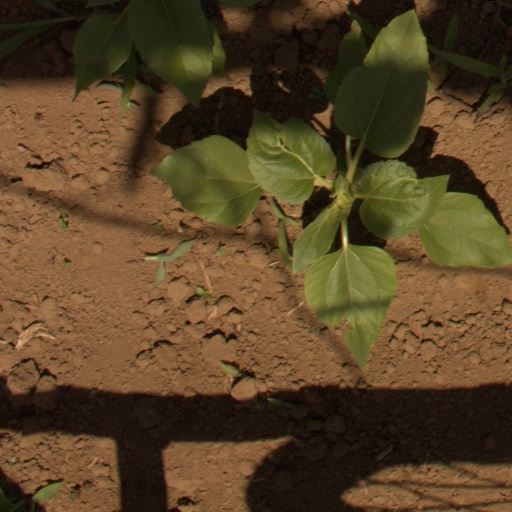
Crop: Jerusalem artichoke